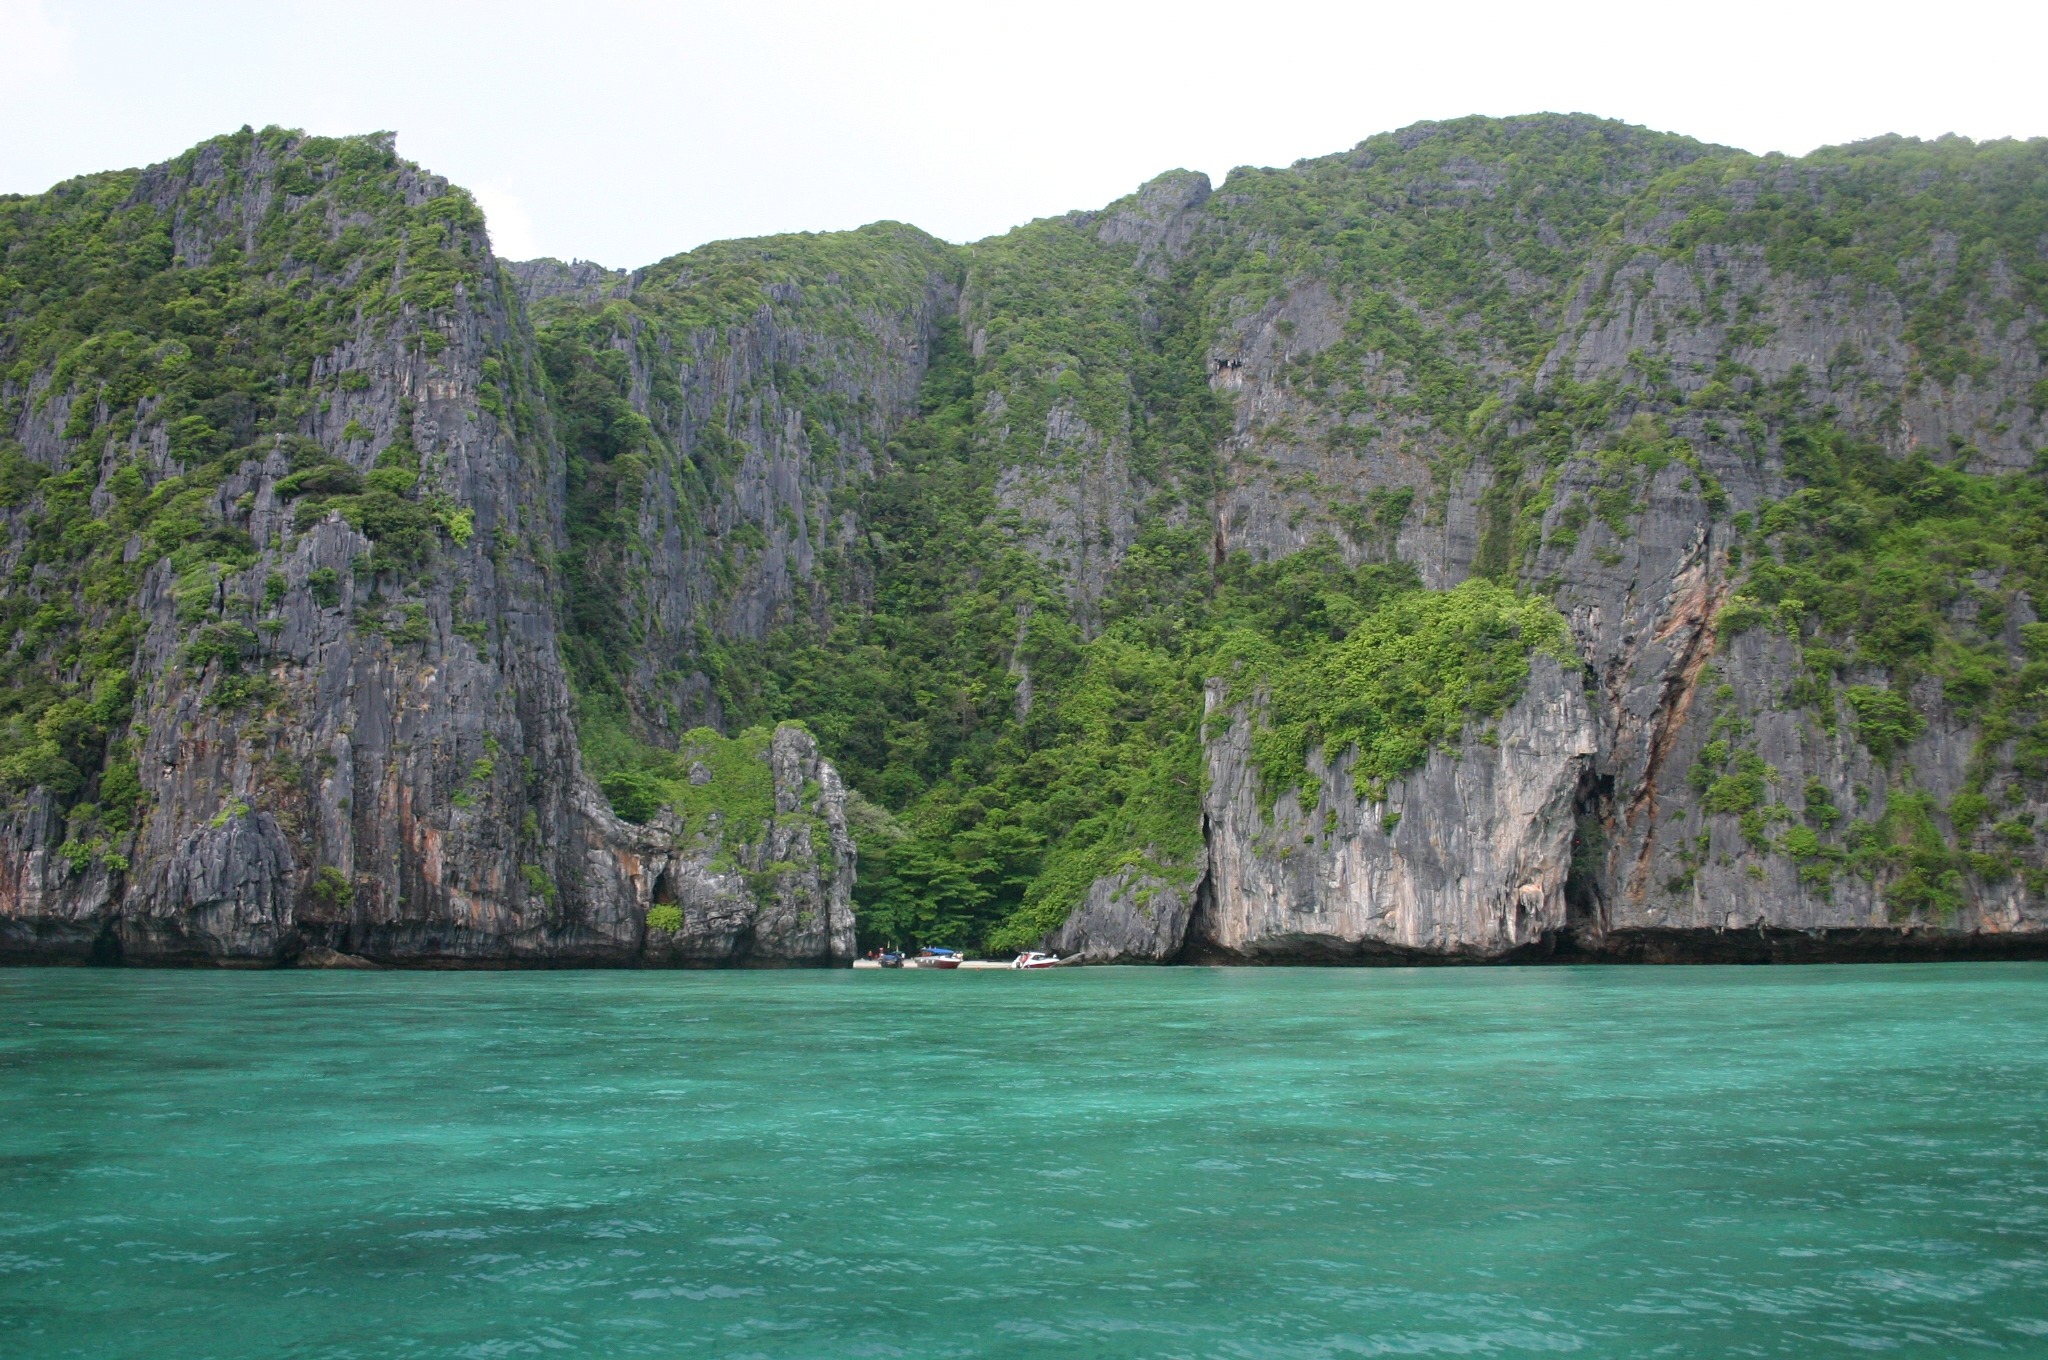
sea, coast, water, rock, lake, river, cliff, cove, inlet, green, holiday, lagoon, bay, fjord, terrain, body of water, turquoise, mood, booked, islet, landform, roma table, geographical feature